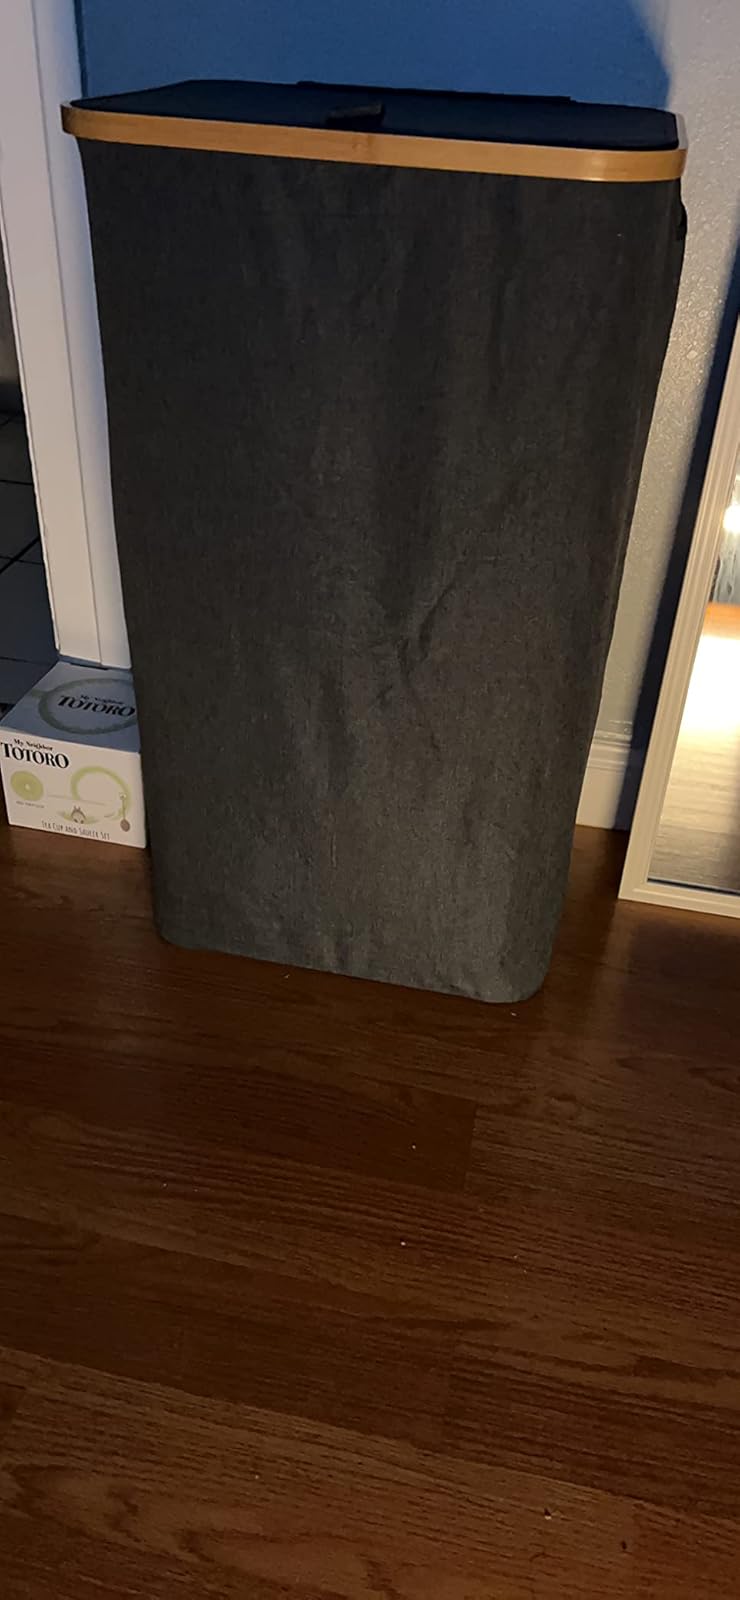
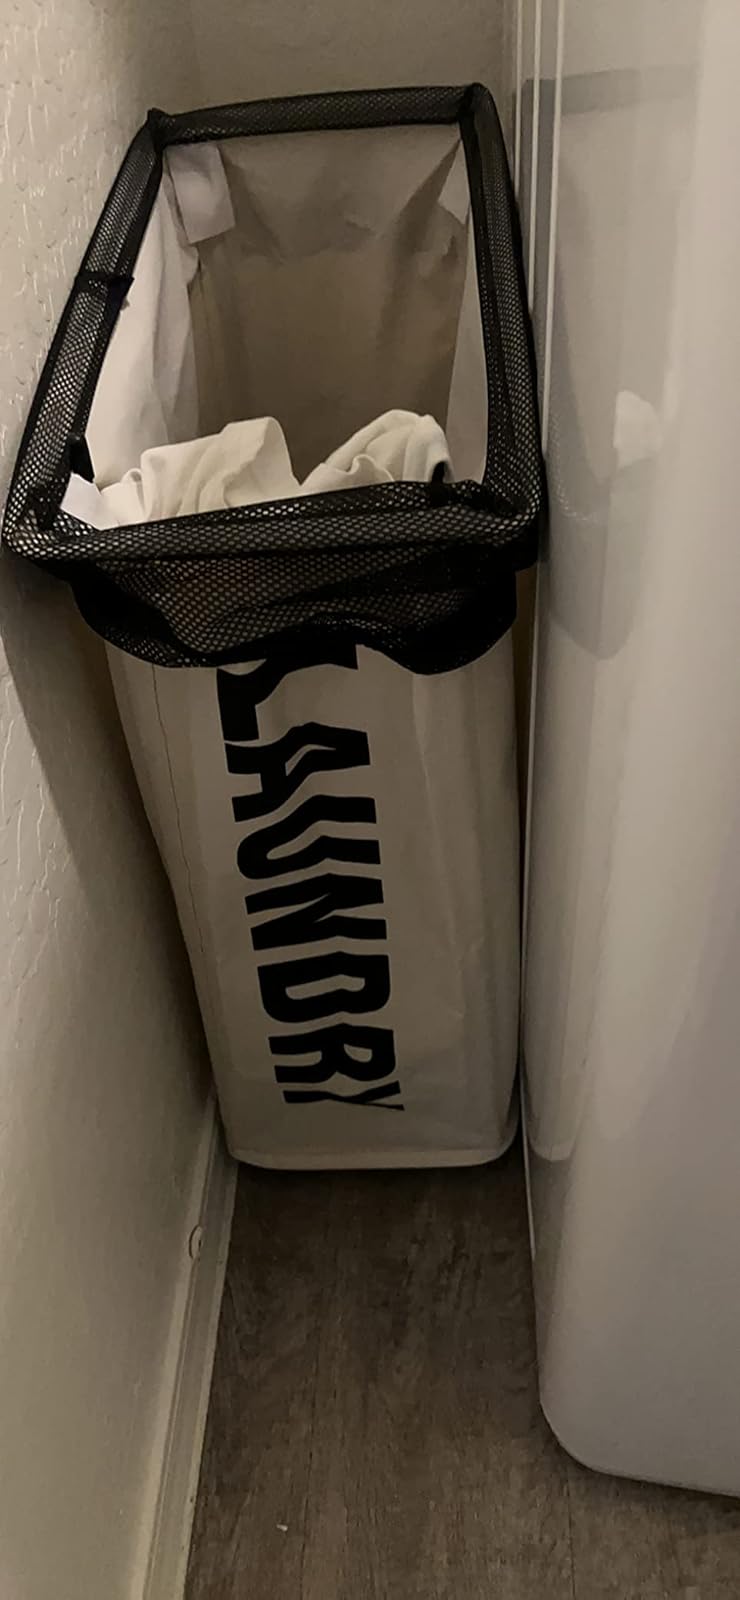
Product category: items_hamper
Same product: no